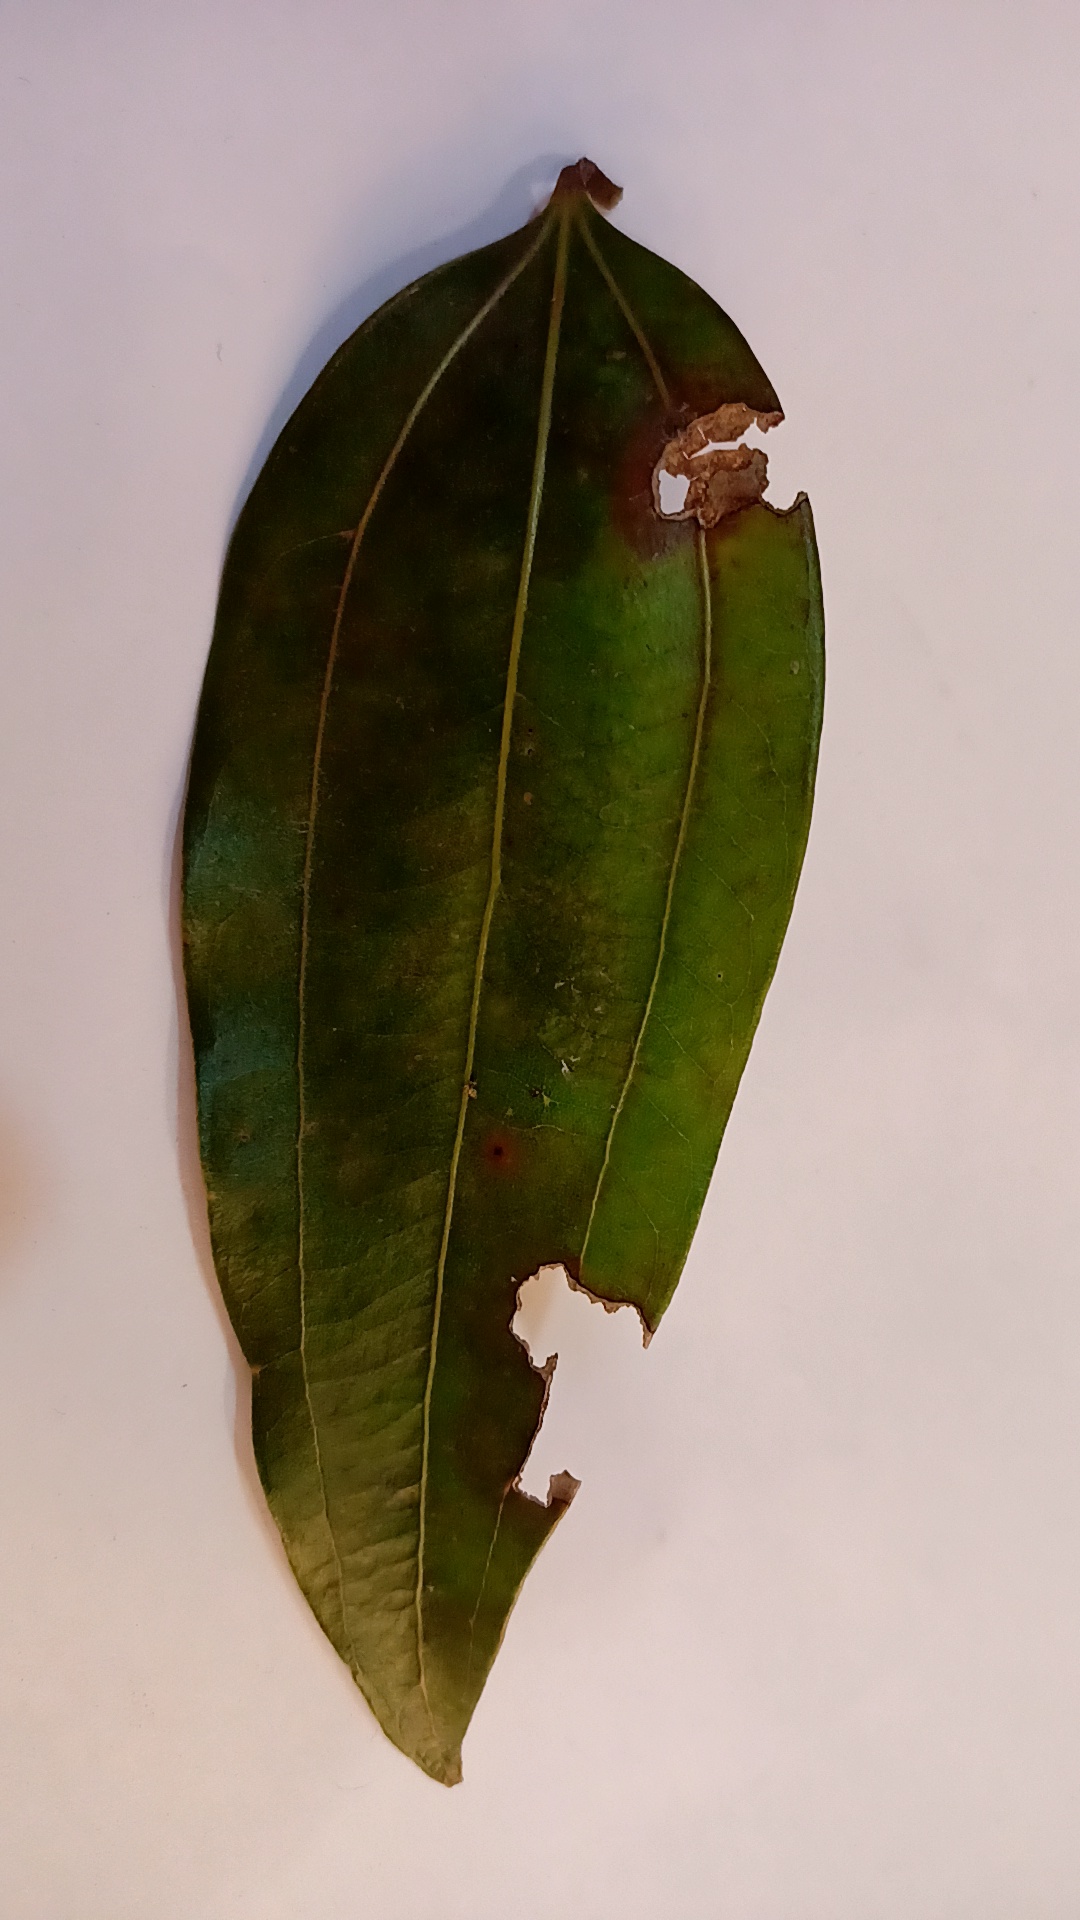
Label: Disease